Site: brandenburg
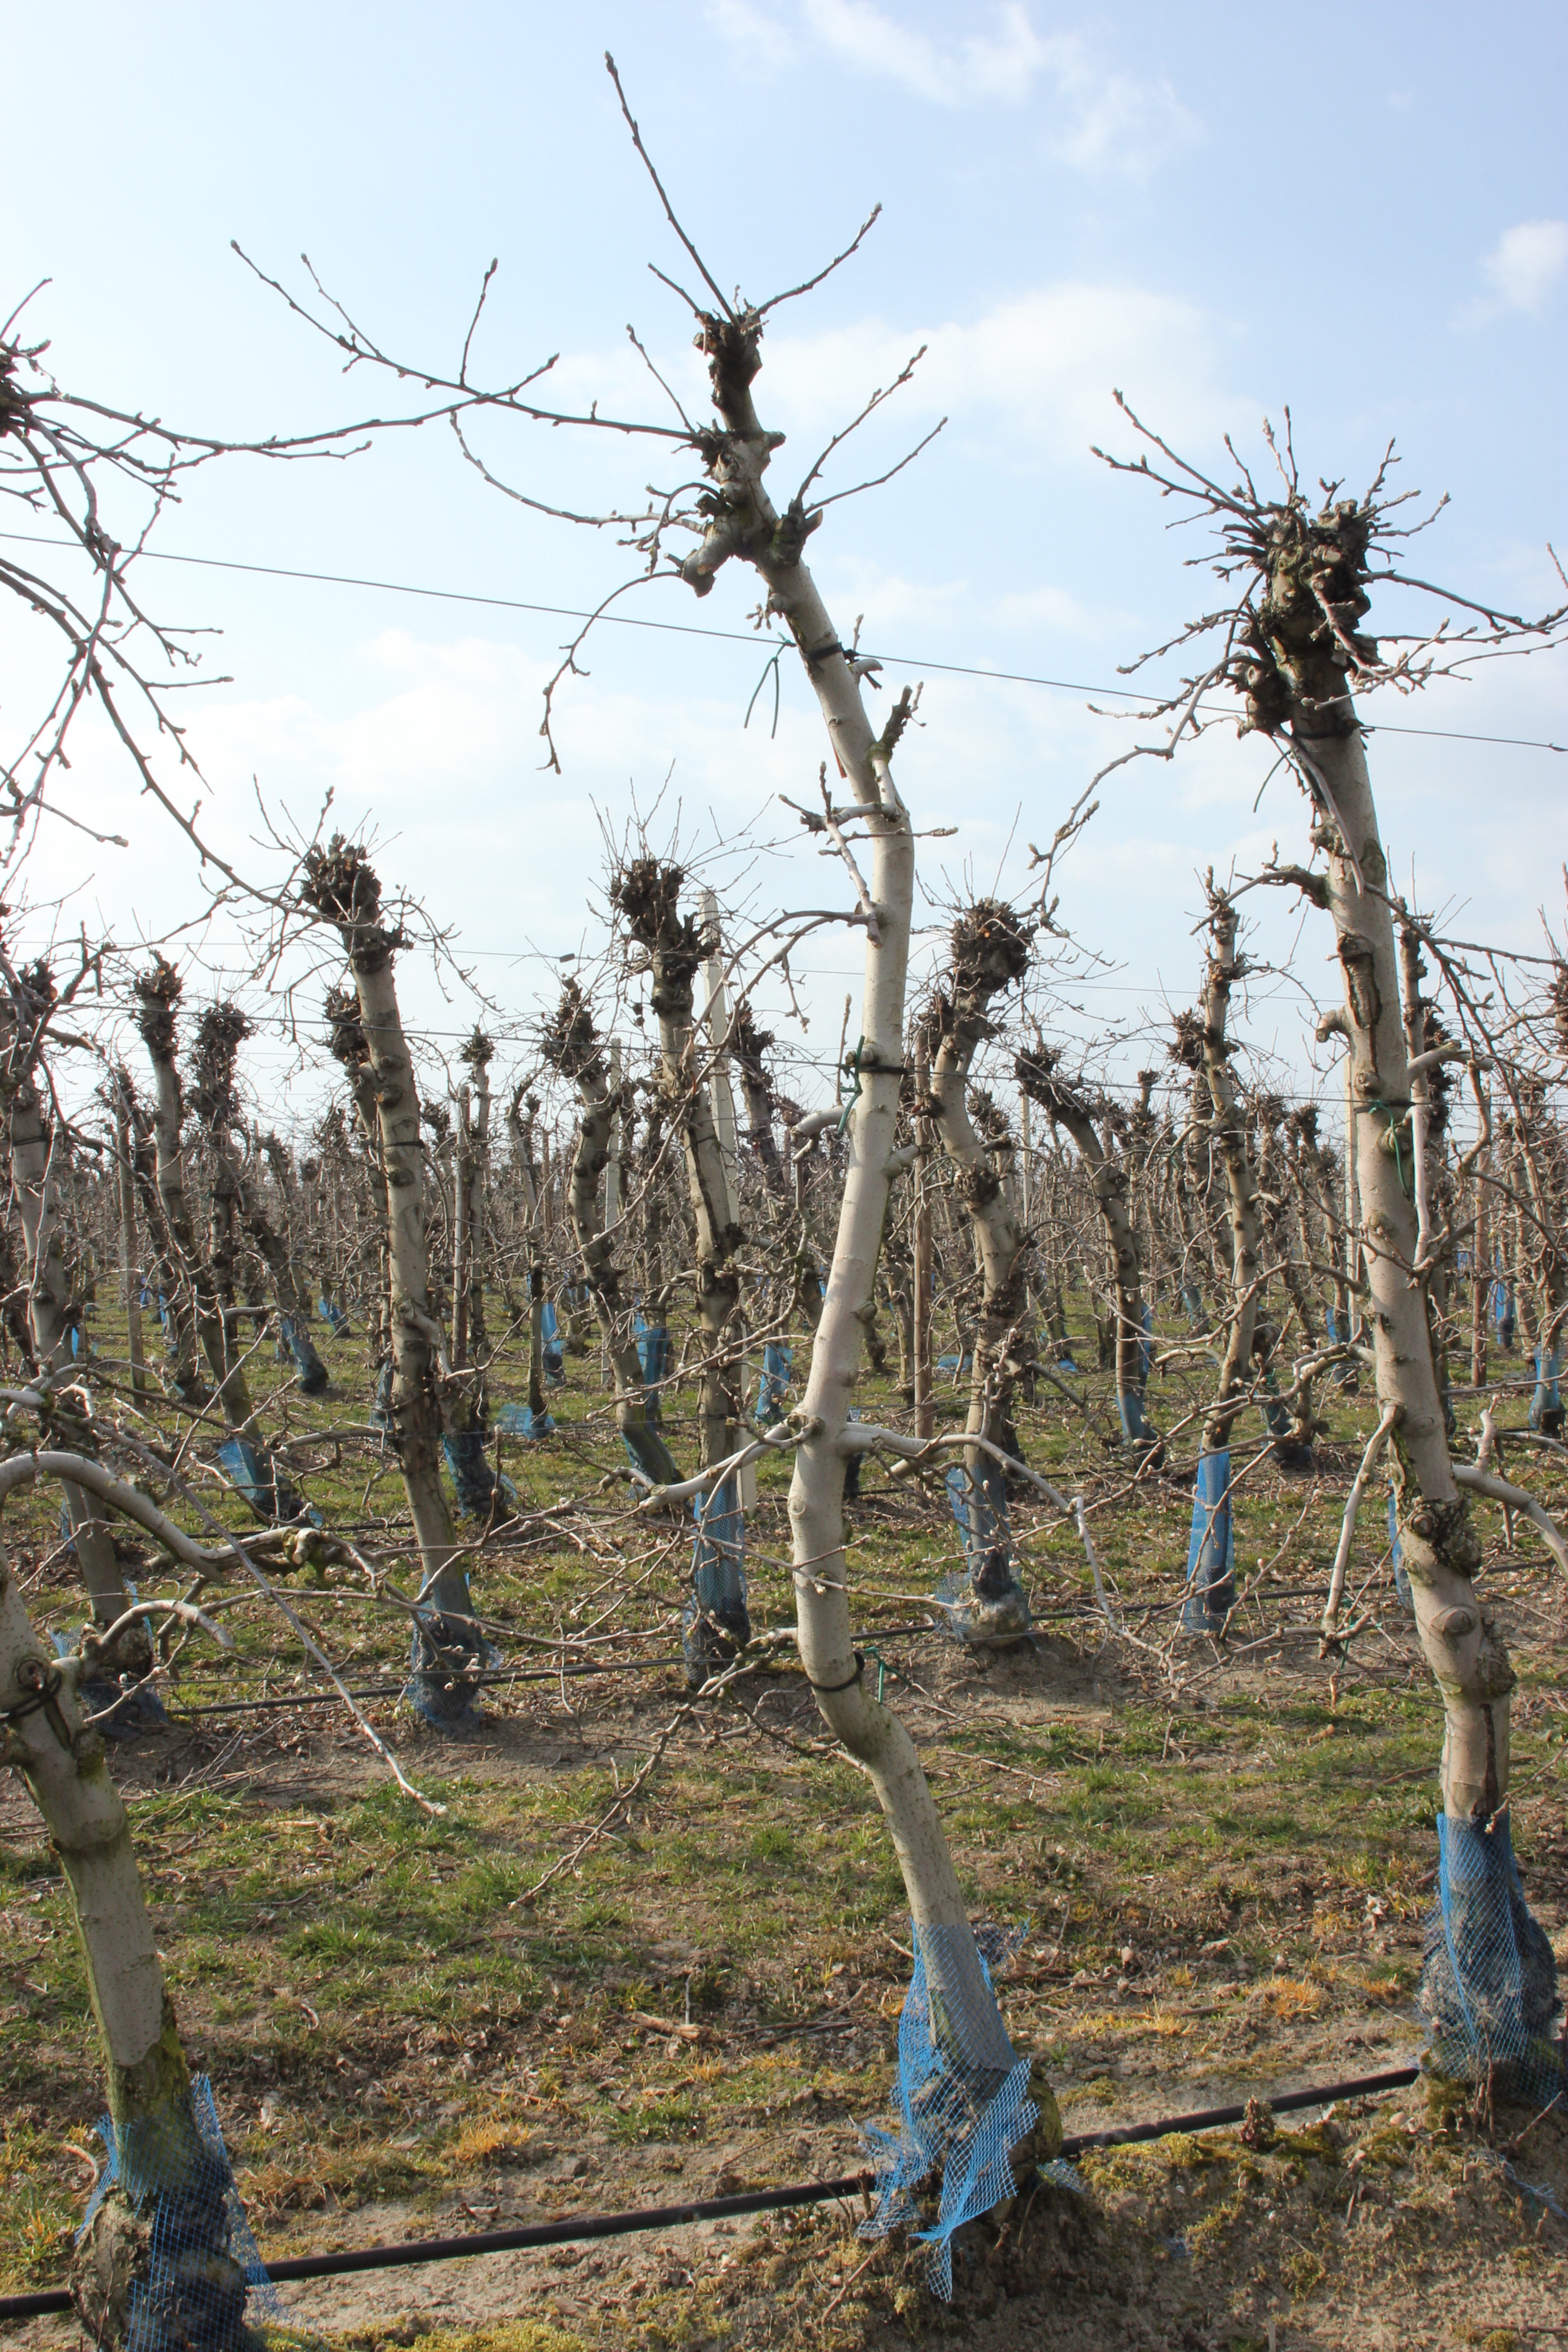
Growth stage (BBCH 03): Bud development